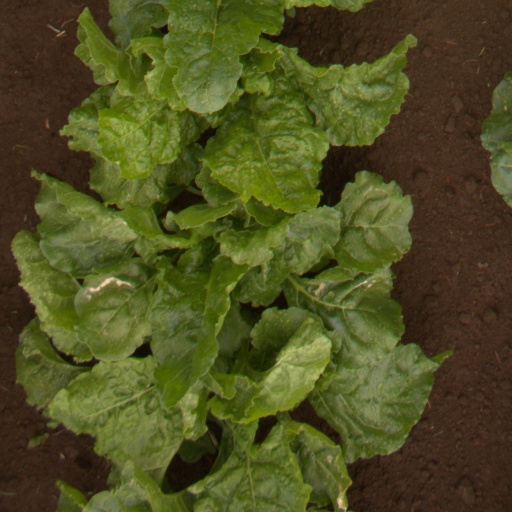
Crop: sugar beet